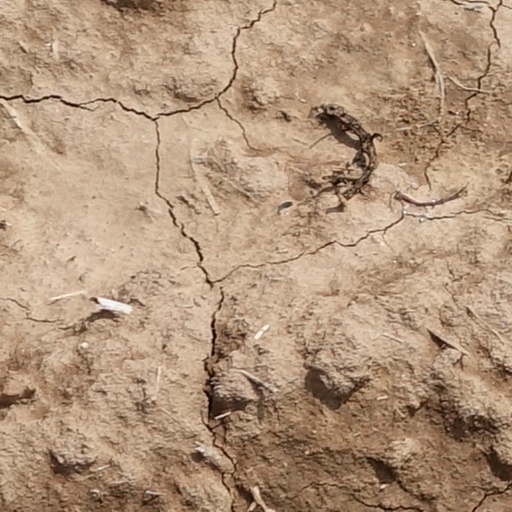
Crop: wheat